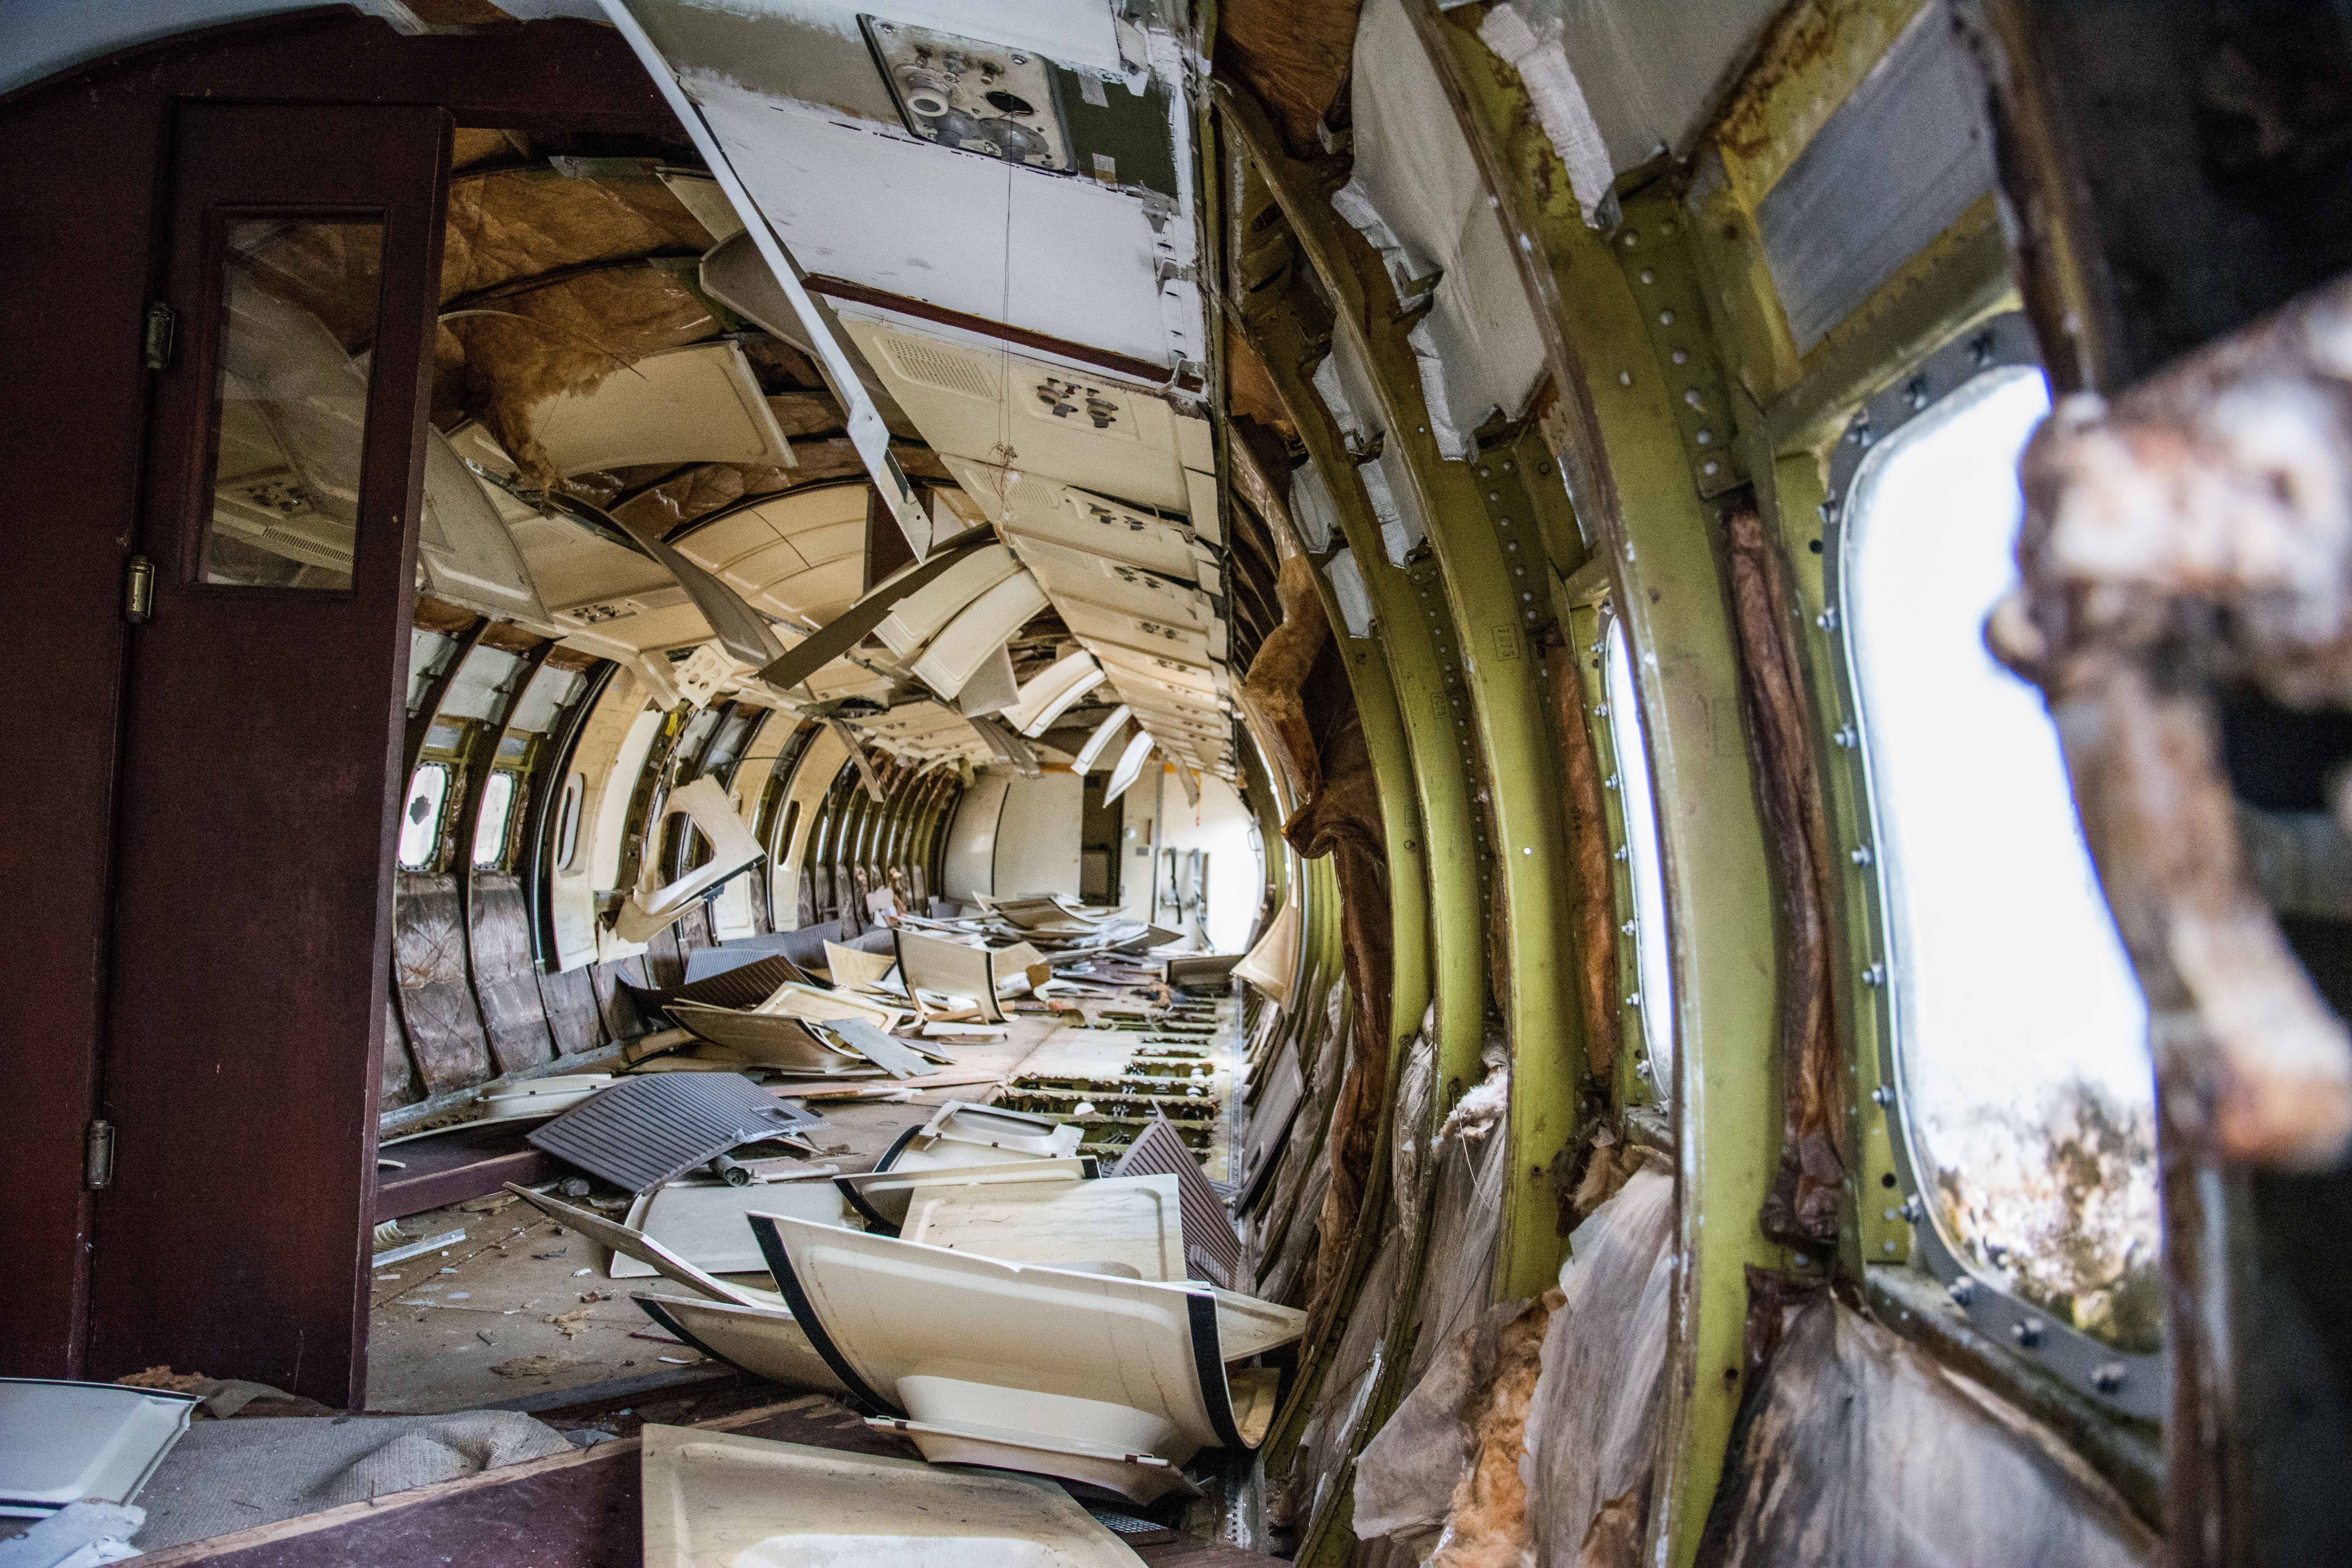
wood, interior, old, airplane, plane, aircraft, vehicle, broken, factory, industry, destroyed, wreck, demolished, urban area